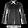
Label: Shirt